Dominant seventh chord

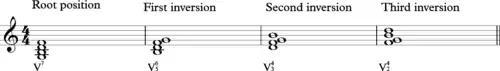
Inversions of the Dominant Seventh Chord

The opening bars of Mozart’s Piano Sonata in C, K545 features dominant seventh chords in both second and first inversions: